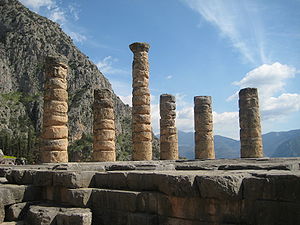
Oraklet i Delfi / Den ældste tid
Apollons tempel i Delfi.
Oraklet i Delfi var Apollons orakel i Delfi i antikkens Grækenland. Oraklet blev betragtet som verdens centrum. Oraklets præstinde, som blev kaldt Pythia, profeterede siddende på en trebenet taburet. Pythias navn kommer af det græske verbum píthin, der henviser til stanken, da slangen Python gik i forrådnelse, efter at guden Apollon havde slået den ihjel.